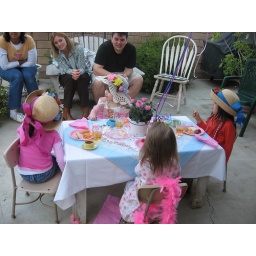
The girls in hats